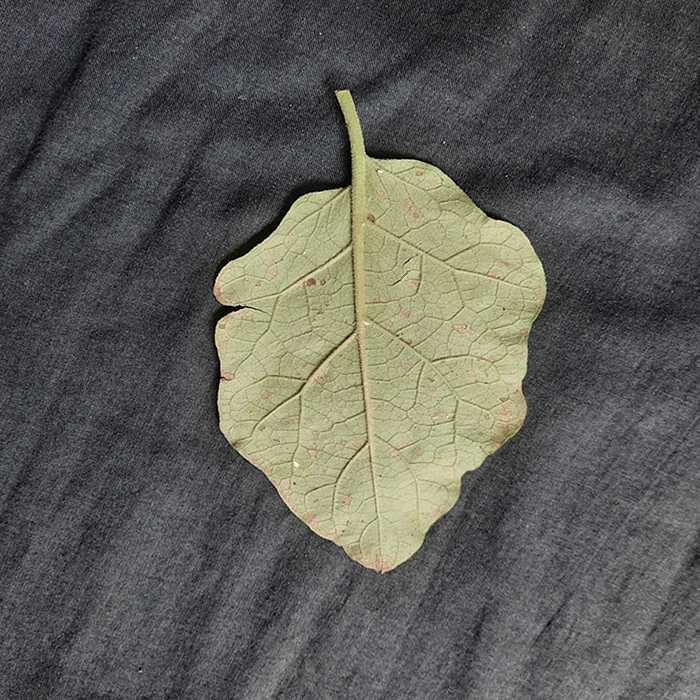
Plant: Eggplant
Label: Eggplant Cercopora leaf spot